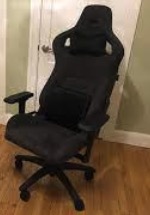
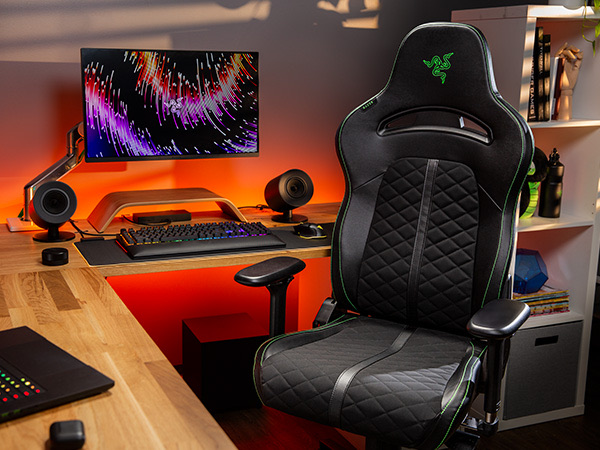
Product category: items_chair
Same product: no